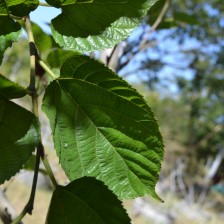
Variety: TaiwanStraberry